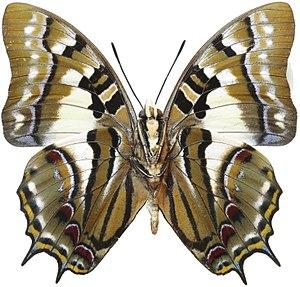
Polyura pyrrhus Pyrrhus from Ceram Island, Indonesia
Polyura pyrrhus est une espèce de lépidoptères de la famille des Nymphalidae et de la sous-famille des Charaxinae.
Polyura est un sous-genre de lépidoptères de la famille des Nymphalidae, de la sous-famille des Charaxinae, de la tribu des Charaxini et du genre Charaxes, communément appelés Nawabs.